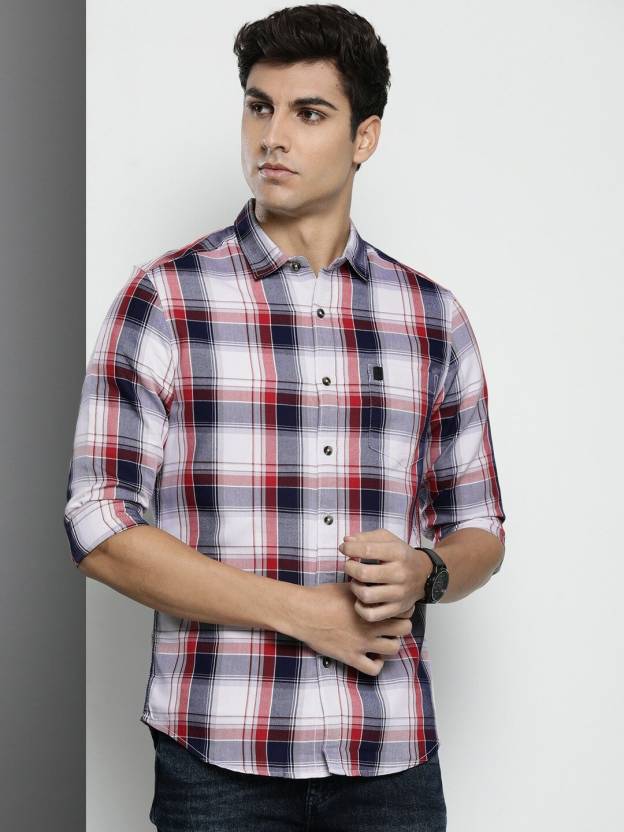
Product: Men Regular Fit Checkered Cut Away Collar Casual Shirt
Price: ₹696
Colors: White
Pattern: Checkered
Description: White Checked Regular Fit Shirt